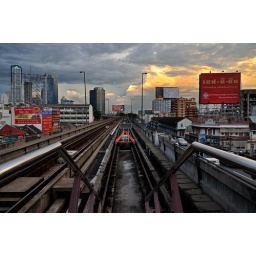
orange chemical sky from Siam skytrain station platform in Bangkok